2011–12 Columbus Blue Jackets season

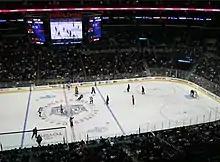
The Staples Center clock (score board shown) appeared to freeze costing the Blue Jackets a standings point

Following the break, the Blue Jackets were on the road playing the Los Angeles Kings, and with the score tied late in the game, Kings' defenseman Drew Doughty scored with just 0.4 seconds remaining to win the game. Upon review of the goal it, was determined that the clock at Staples Center froze at 1.8 seconds for over a full second, which would have resulted in time expiring prior to the goal being scored. Kings' General Manager Dean Lombardi stated that the clock was correct and no extra time had been added due to the way the clock self-corrects at various times. Howson stated on the team's blog that "It is an amazing coincidence that with the Kings on a power play at Staples Center and with a mad scramble around our net in the dying seconds of the third period of a 2–2 hockey game that the clock stopped for at least one full second," adding that, "Either there was a deliberate stopping of the clock or the clock malfunctioned." NHL Senior Vice President of Hockey Operations Colin Campbell stated that the Blue Jackets were wronged, but that the outcome of the game could not be changed, and that the delay was not noticed by the off-ice officials or the situation room in Toronto. To determine the true cause of the clock pause, the NHL launched an investigation, talking with the clock's manufacturer and interviewing Staples Center staff.